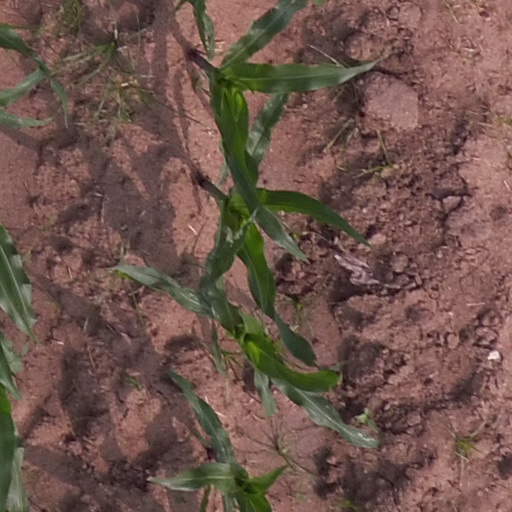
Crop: maize; corn